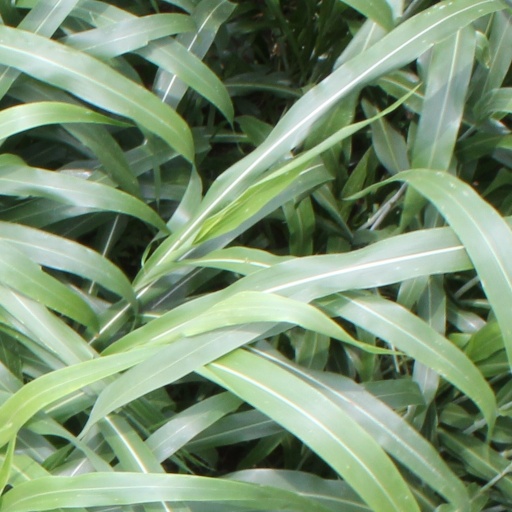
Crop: sorghum